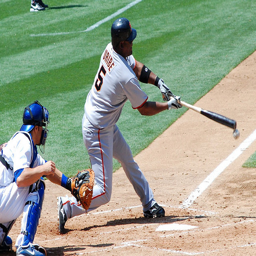
a baseball player is swinging a bat at a game
A baseball player swing the bat at a baseball.
Baseball player swinging at a ball, while the catcher is prepared to catch it.
A player in a baseball game is swinging the bat at the ball.
A man in a black and grey baseball uniform holding a baseball bat at a game.